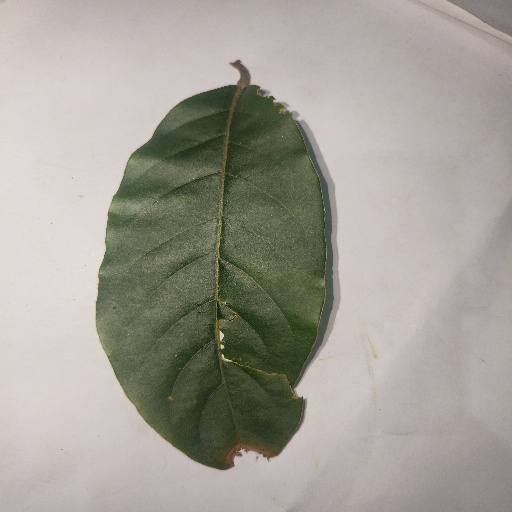
Species: HariTaki
Leaf condition: Bacterial Spot